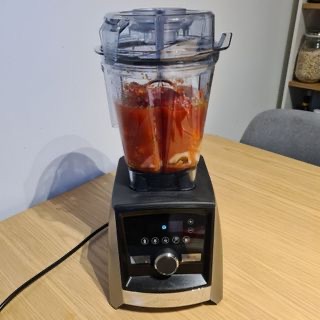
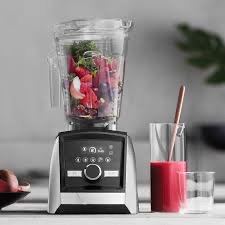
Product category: items_blender
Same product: yes